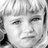
Emotion: sad